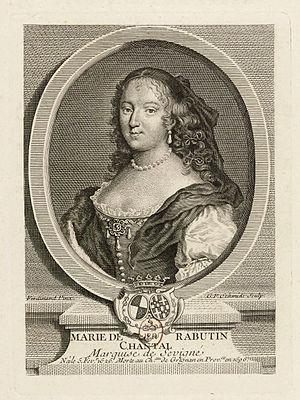
La Marquise de Sévigné (1626-1696), femme de lettres française.
Gilonne d'Harcourt, marquise de Piennes puis comtesse de Fiesque, née en 1619 et morte le 16 octobre 1699, française, fut la dame d'atours d'Anne d'Autriche au palais du Louvre, puis, pendant la Fronde des princes, avec Anne de La Grange-Trianon, comtesse de Frontenac, maréchale de camp de Mademoiselle de Montpensier dite la Grande Mademoiselle qu'elles suivirent ensemble dans son exil au château de Saint-Fargeau.
Celse-Bénigne de Rabutin, baron de Chantal, né en 1596 au château de Bourbilly à Vic-de-Chassenay, en Bourgogne et tombé au champ d'honneur à l'Île de Ré le 22 juillet 1627 est le fils de Sainte Jeanne de Chantal, fondatrice de l' Ordre de la Visitation et le père de la fameuse épistolière Mᵐᵉ de Sévigné.
Françoise de Rabutin-Chantal est née en 1599 au château de Bourbilly à Vic-de-Chassenay, morte le 4 décembre 1684. Comtesse de Toulongeon par son mariage avec Antoine II de Toulongeon, gouverneur de la citadelle de Pignerol, elle est la fille de Jeanne de Chantal, fondatrice de l'Ordre de la Visitation et une lévitation dite miraculeuse qui se produisit en son château de Toulongeon servit le procès en canonisation de celle-ci. Elle est chez les Rabutin la sœur de Celse-Bénigne de Rabutin, la tante de Madame de Sévigné et la belle-mère de Roger de Bussy-Rabutin, chez les Toulongeon la tante de Françoise-Madeleine de Chaugy.